Great Western Air Ambulance Charity

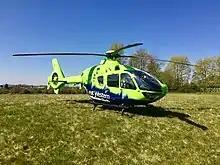
A Great Western Air Ambulance helicopter during a callout.

The charity serves a population of 2.1 million. It has received grants in the past from the national government, but does not receive operational funding from the government or National Lottery, and is normally funded by public donations.